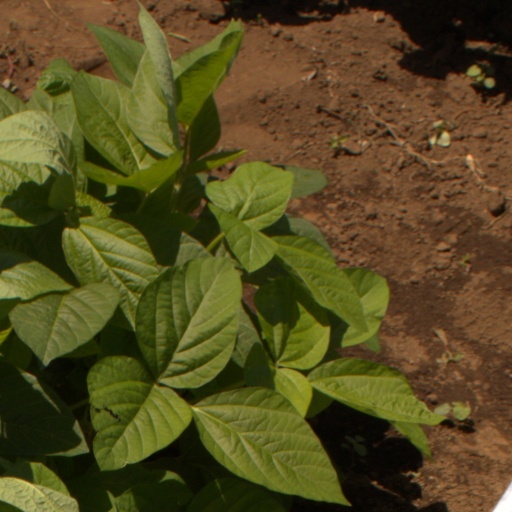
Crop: soybean